Vida Goldstein

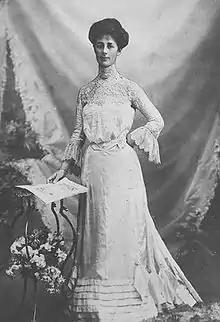

In her early 20s, Goldstein was enlisted to assist in social causes, particularity those related to women's rights, by her mother Isabella. In 1891 they collected signatures for the Victorian Women's Suffrage Petition. Such causes ultimately became Goldstein's life's work. She would stay on the periphery of the women's movement through the 1890s, but her primary interest during this period was with her school and urban social causes – particularly the National Anti-Sweating League and the Criminology Society. This work gave her first-hand experience of women's social and economic disadvantages, which she would come to believe were a product of their political inequality.